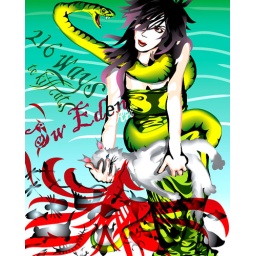
The idea is blood of cat is full of souls from the smaller animal that cat kills them for fun. in 2008